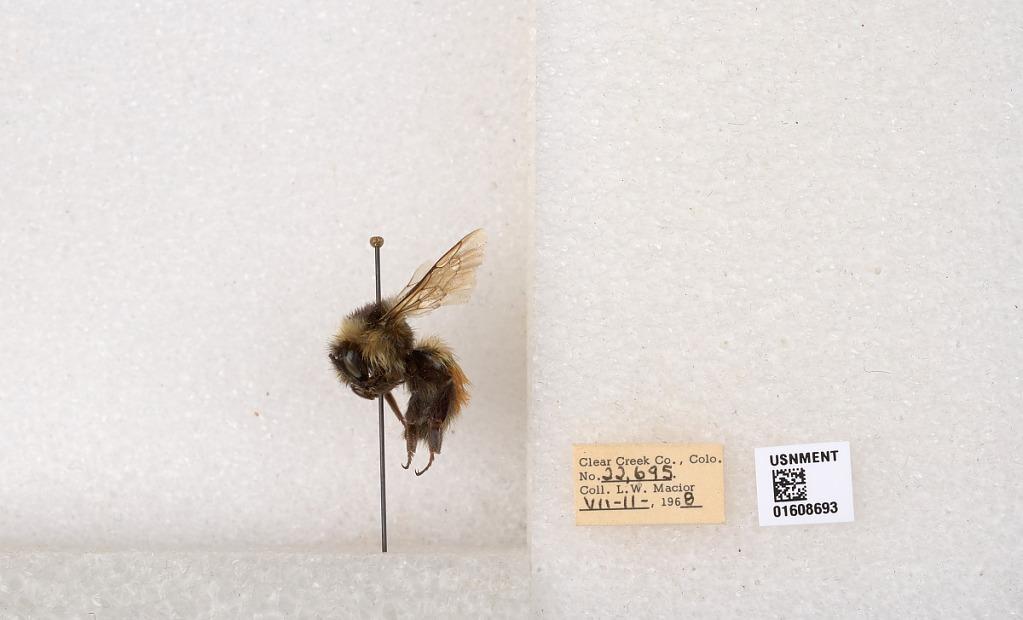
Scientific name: Bombus (Pyrobombus) sylvicola Kirby
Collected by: L. Macior
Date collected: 1968-7-11
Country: United States
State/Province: Colorado
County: Clear Creek
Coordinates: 39.6891, -105.644